Florida Department of Education

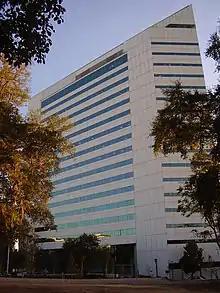
Turlington Building, the headquarters

The Florida Department of Education (FLDOE) is the state education agency of Florida. It governs public education and manages funding and testing for local educational agencies (school boards). It is headquartered in the Turlington Building (named for former education commissioner Ralph Turlington) in Tallahassee.